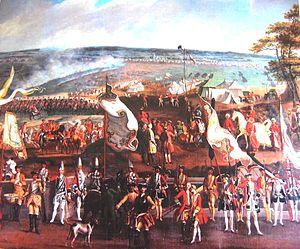
1732 est une année bissextile commençant un mardi.